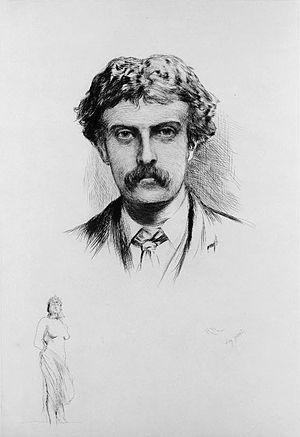
Cecil Gordon Lawson, né le 14 décembre 1849 à Shrewsbury et mort le 10 juin 1882 à Haslemere, est un peintre britannique spécialisé dans les paysages.